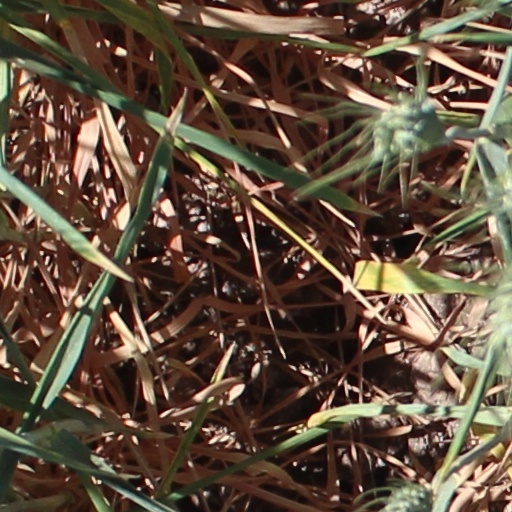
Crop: wheat